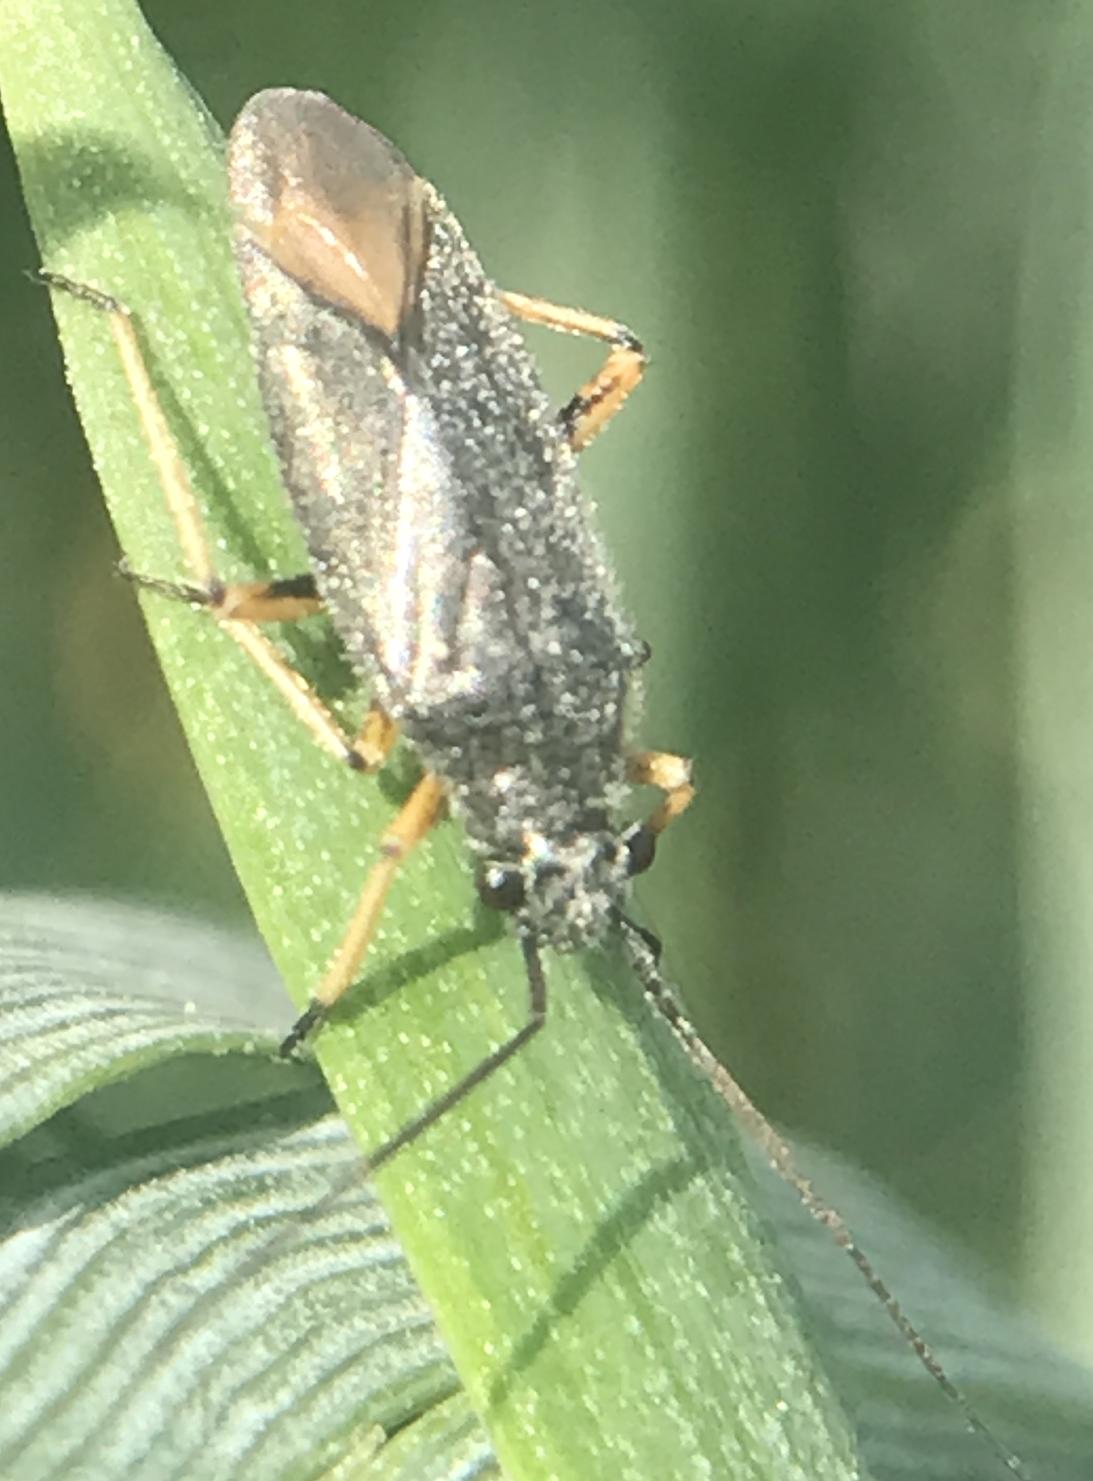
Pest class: occasional_pest